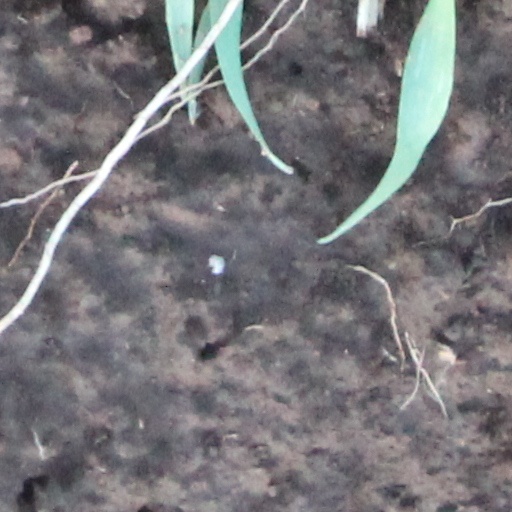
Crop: wheat